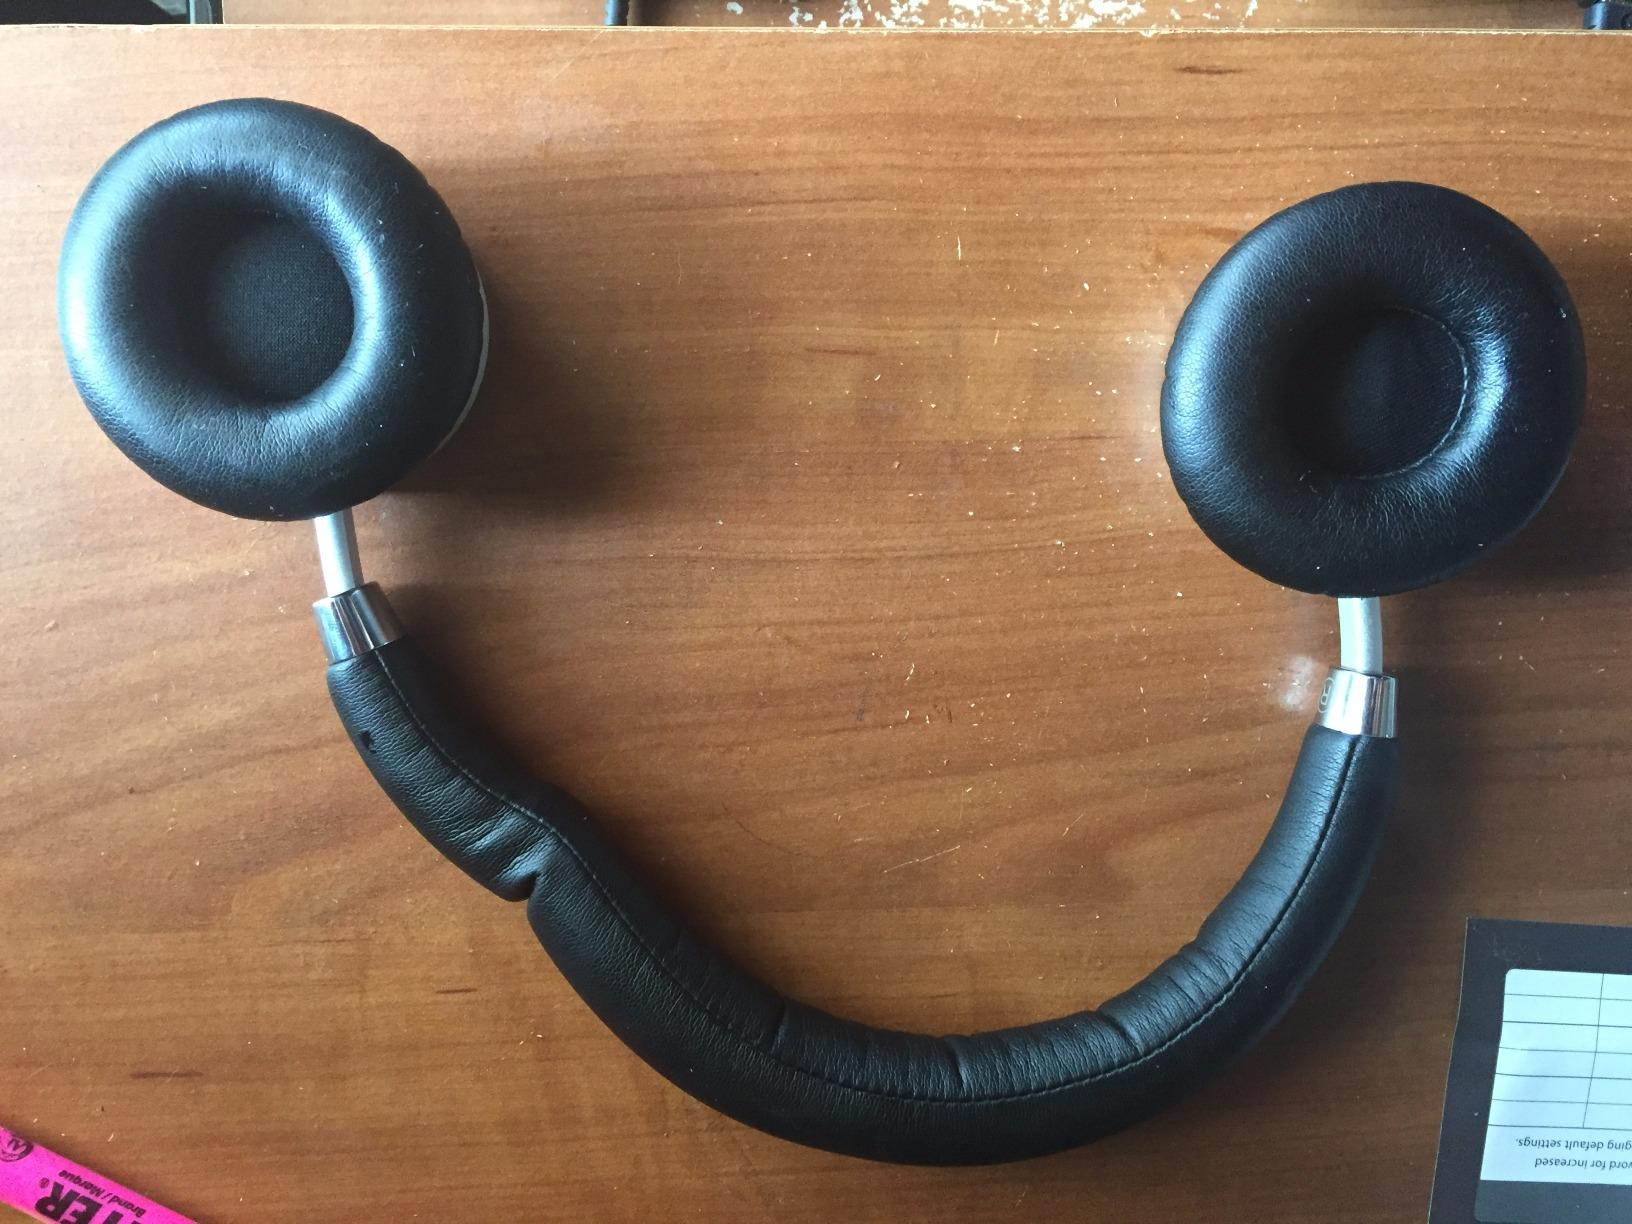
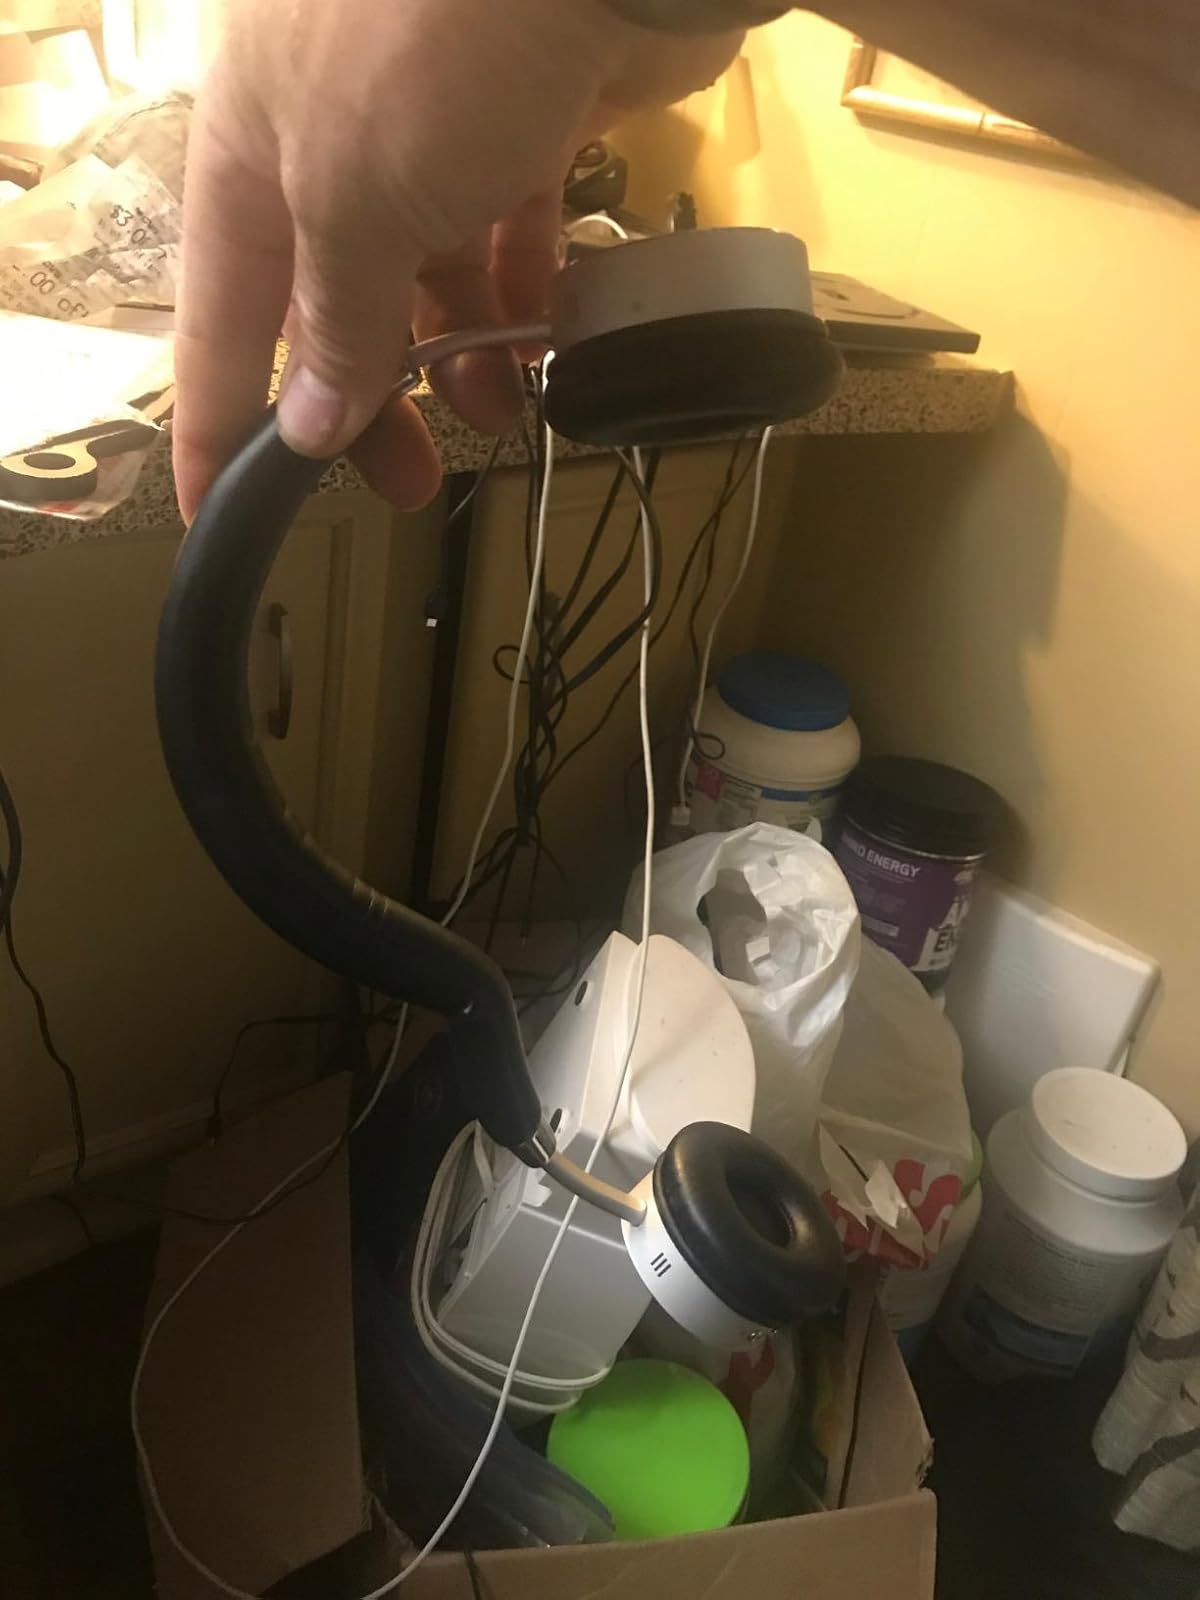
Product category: headphones
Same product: yes